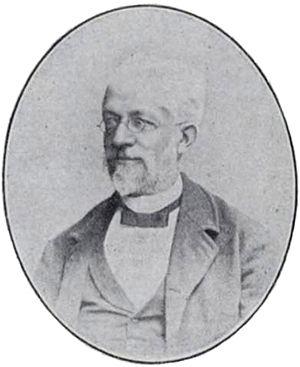
Désiré André, né le 29 mars 1840 à Lyon et mort le 12 septembre 1917 à son domicile dans le 6ᵉ arrondissement de Paris, est un mathématicien français, connu en particulier pour son travail sur les nombres de Catalan et les permutations alternées.